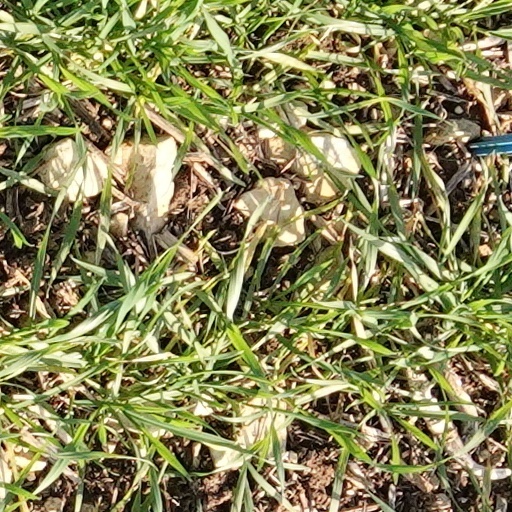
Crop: wheat